Madinat Khalifa North

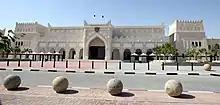
The Traffic Department on Khalifa Street.

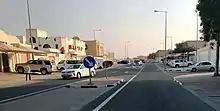
Al Taif Street in Madinat Khalifa North.

Madinat Khalifa North is a north-western district of Doha, Qatar. It is one of the two sections of Madinat Khalifa, the other being Madinat Khalifa South. The district was developed in the 1970s by the Emir of Qatar at the time, Sheikh Khalifa bin Hamad Al Thani, primarily to serve as a residential district for Qatari families.